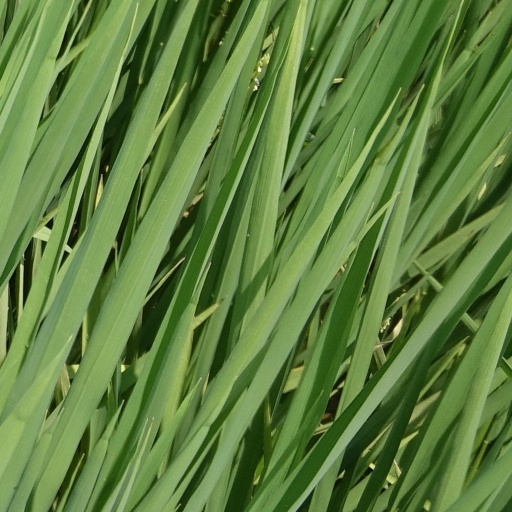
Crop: rice